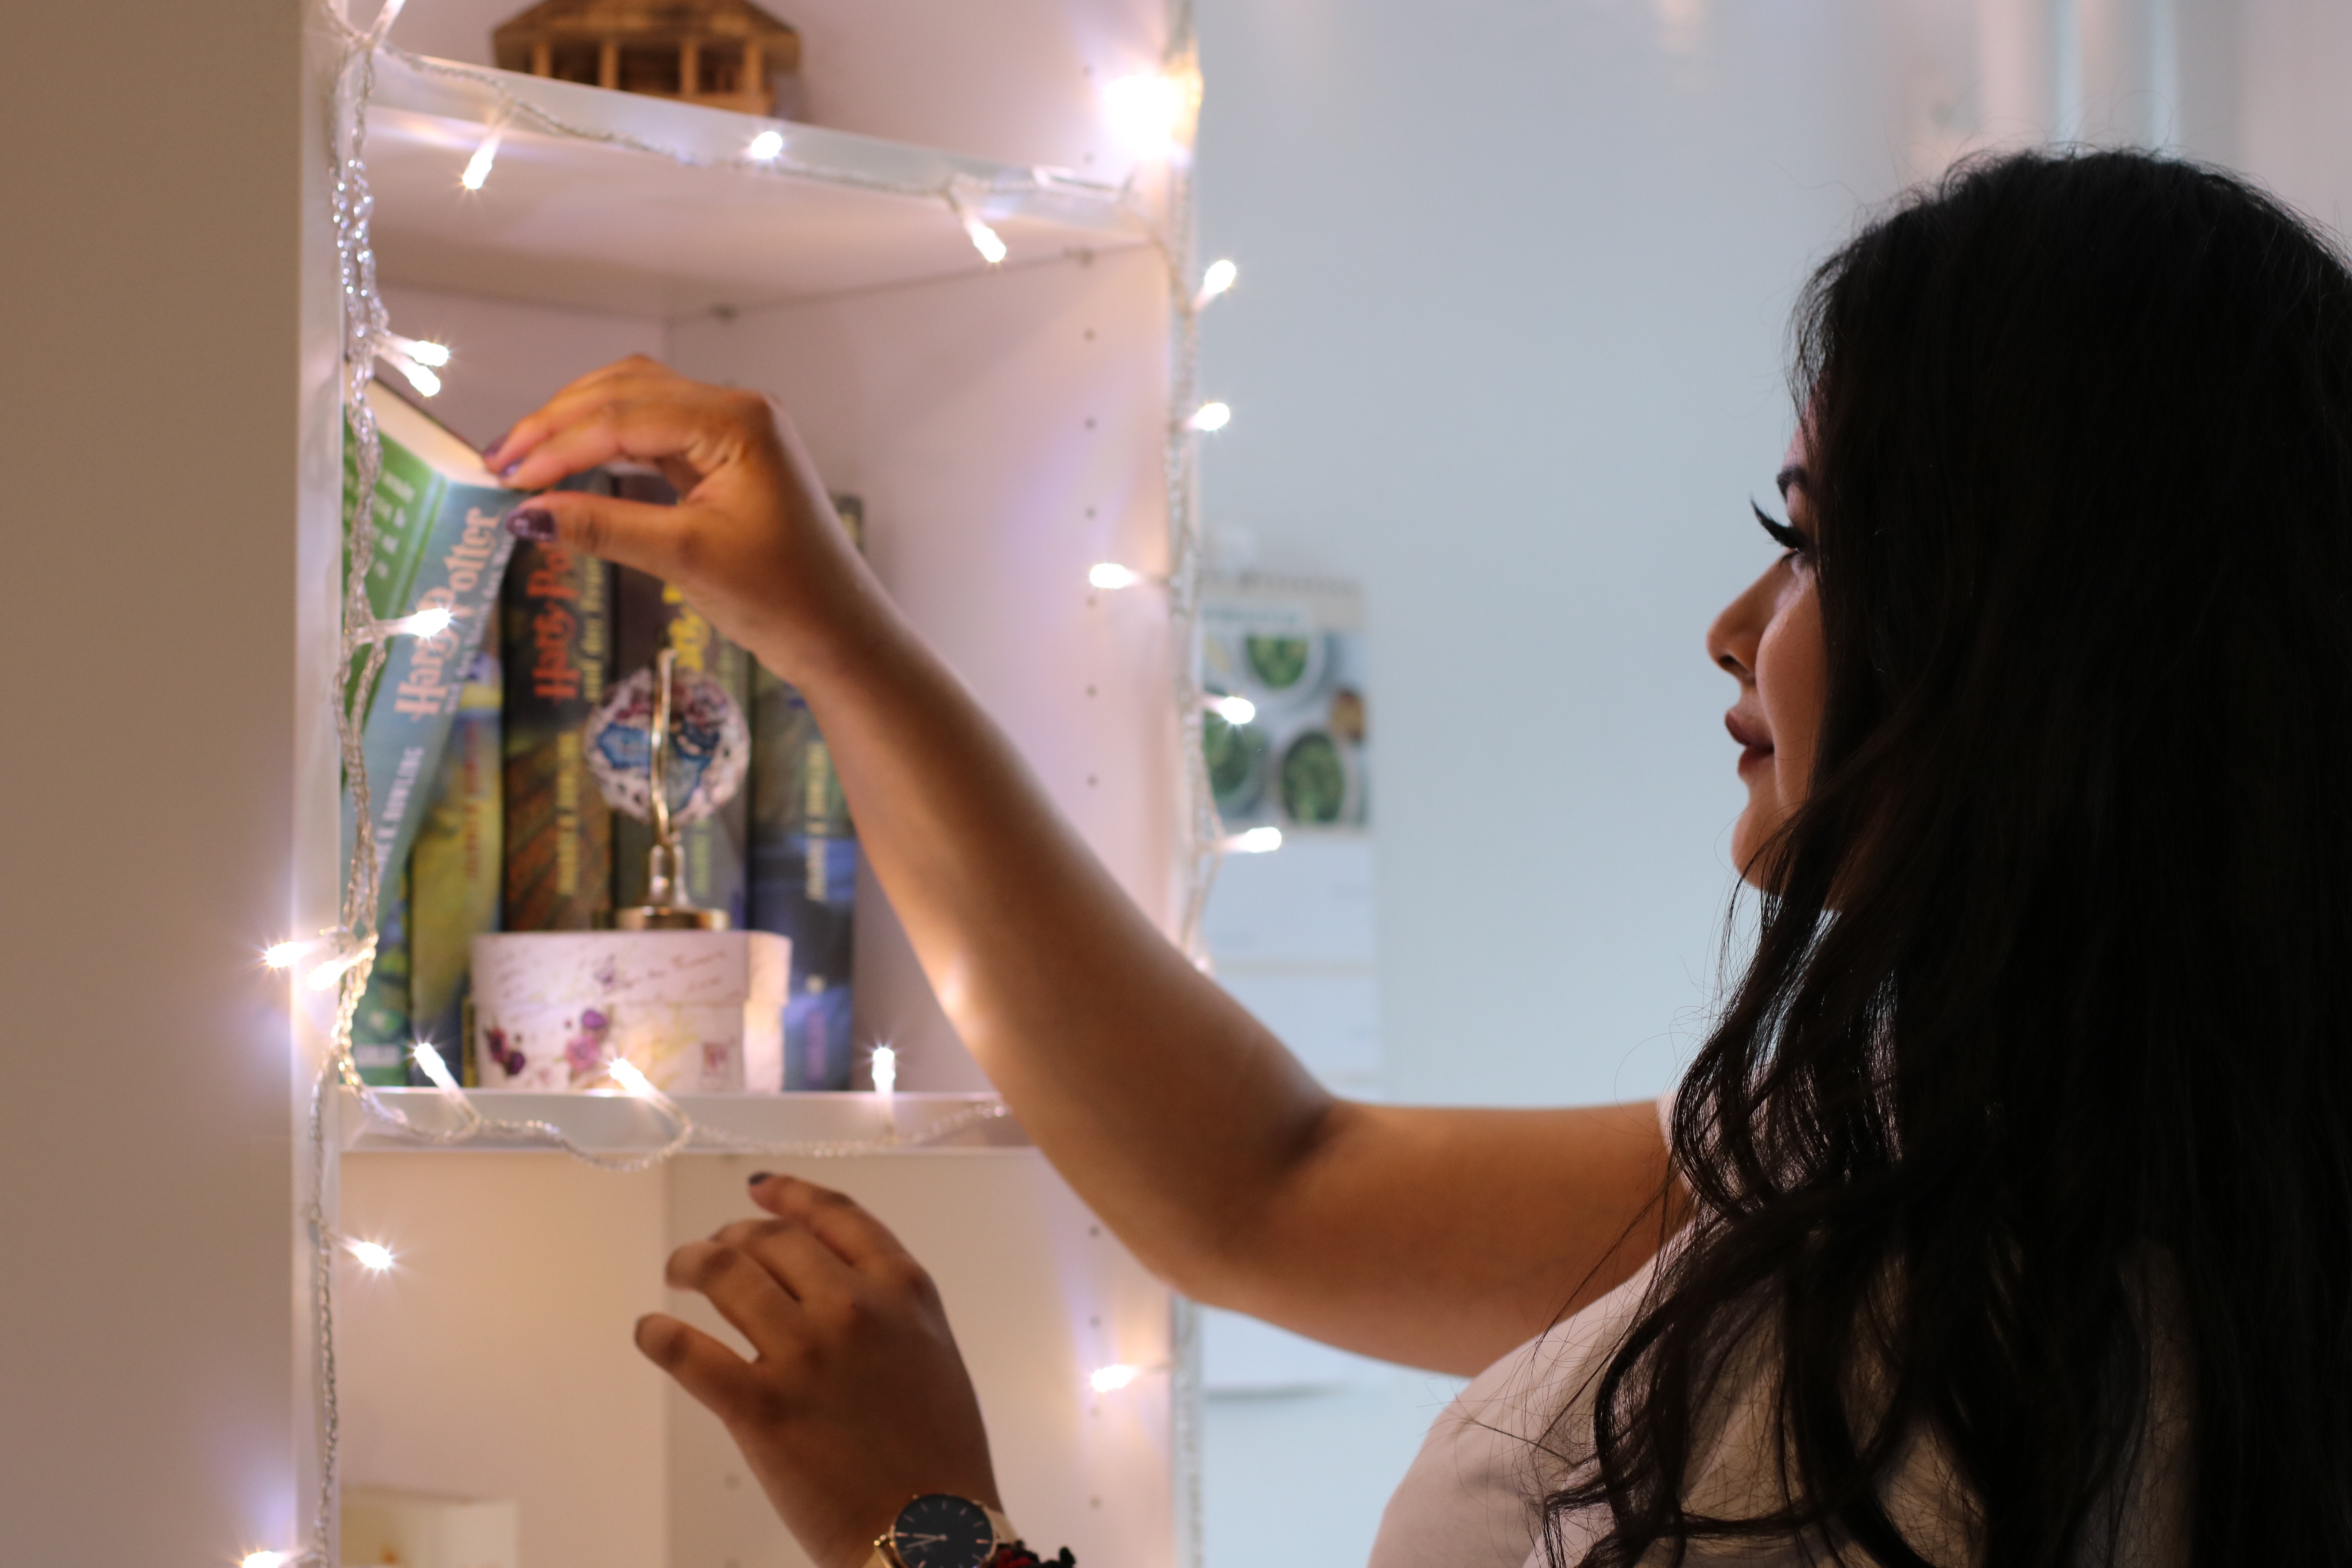
hair, water, skin, beauty, hand, long hair, reflection, black hair, nail, plastic bottle, glass